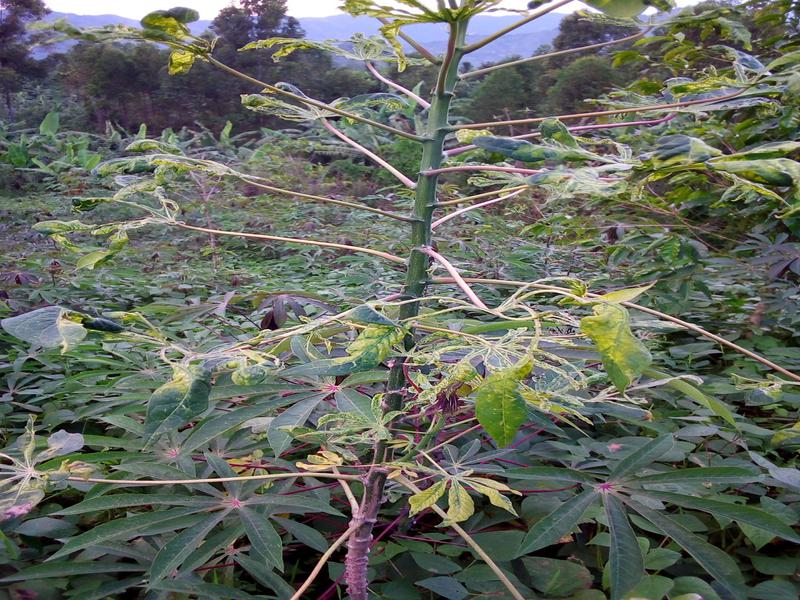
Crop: cassava
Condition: mosaic_disease